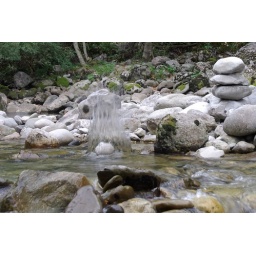
rock in the river